Question: Why is the cat looking up?
Tambaya: Meyasa magen take kallon sama?
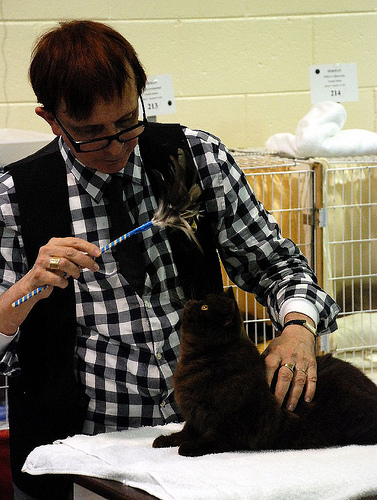
Answer: It's looking at the feathers of the cat toy.
Amsa: Tana kallon gashin abin wasan magen.